African-American music

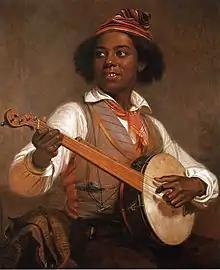
William Sidney Mount painted scenes of black and white American musicians. This 1856 painting depicts an African-American banjo player.

Slaves also used drums to communicate messages of escape. In West Africa, drums are used for communication, celebration, and spiritual ceremonies. West African people enslaved in the United States continued to make drums to send coded messages to other slaves across plantations. The making and use of drums by enslaved Africans was outlawed after the Stono Rebellion in South Carolina in 1739. Enslaved African Americans used drums to send coded messages to start slave revolts, and white slaveholders banned the creation and use of drums. After the banning of drums, slaves made rhythmic music by slapping their knees, thighs, arms and other body parts, a practice called pattin Juba. The Juba dance was originally brought by Kongo slaves to Charleston, South Carolina, and became an African-American plantation dance performed by slaves during gatherings when rhythm instruments were prohibited.